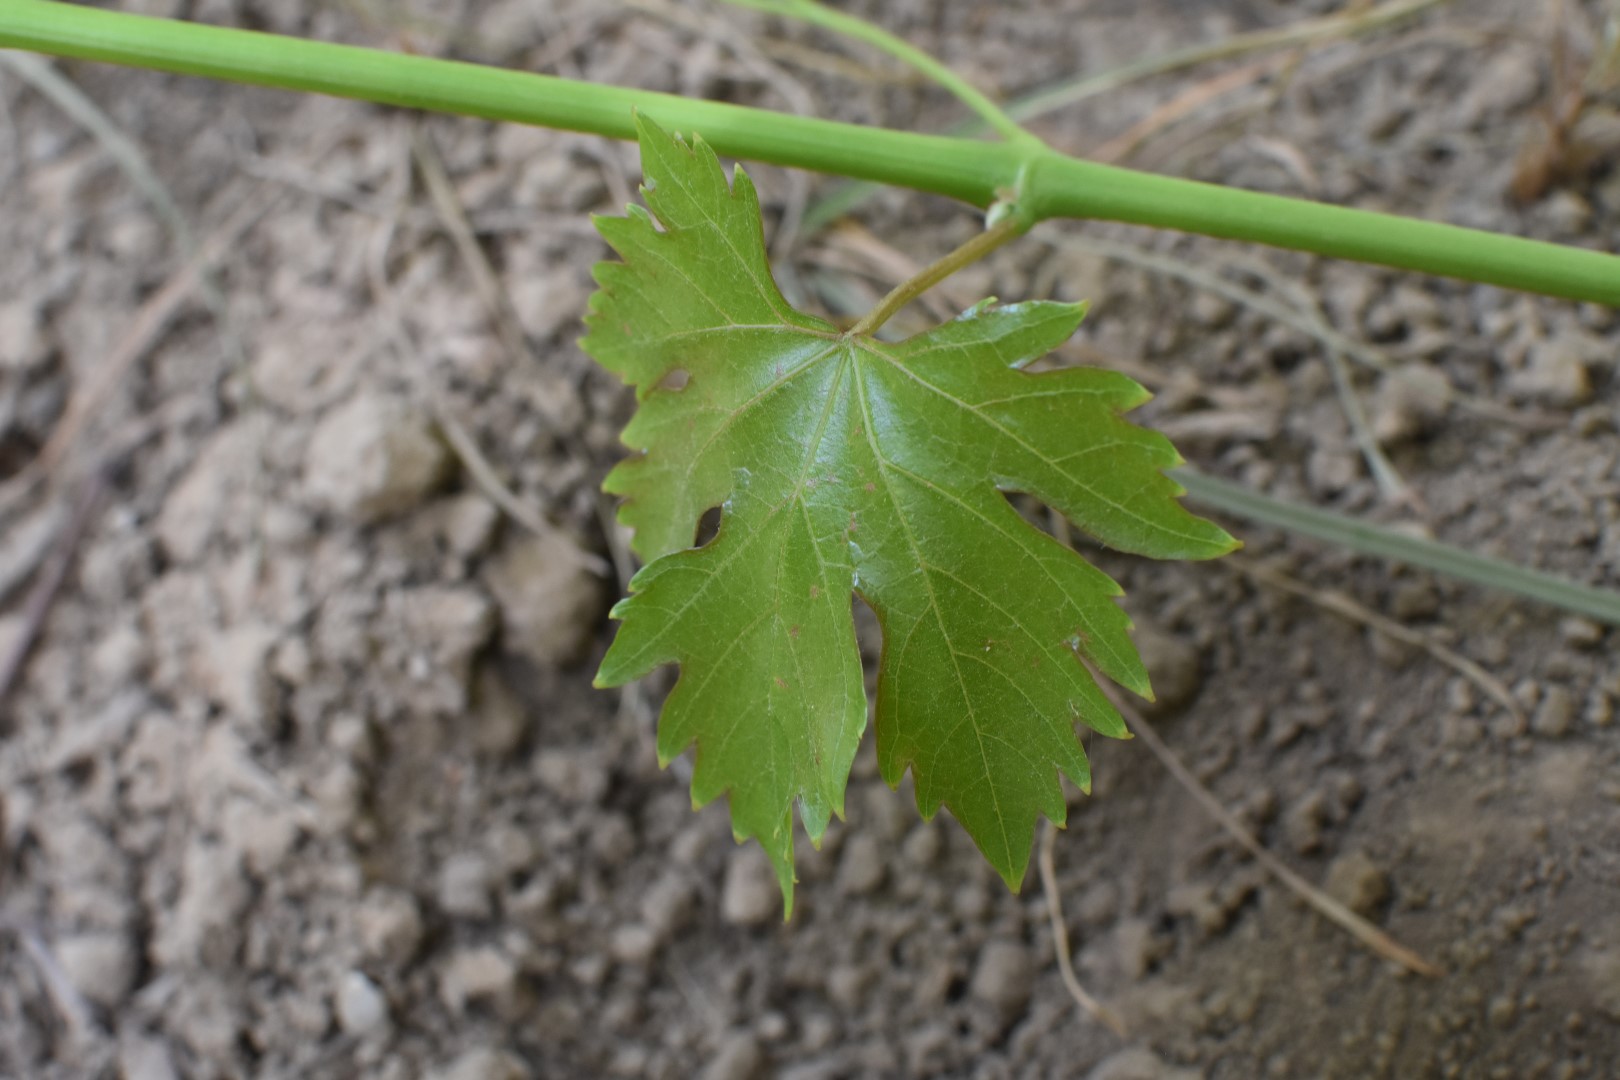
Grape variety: Riasi